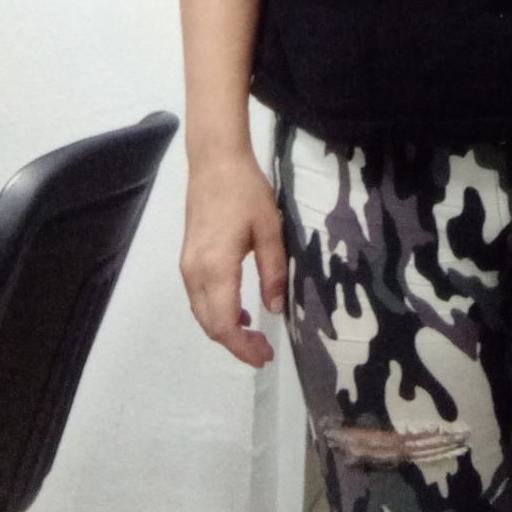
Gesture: no_gesture